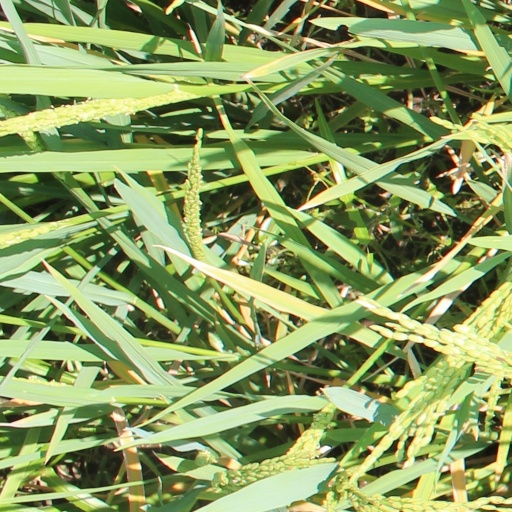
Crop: rice